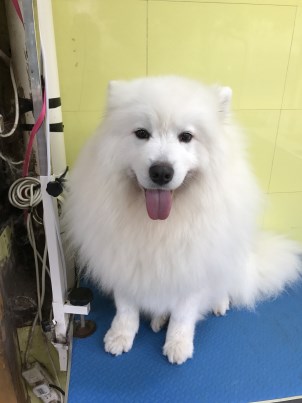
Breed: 2192-n000088-Samoyed